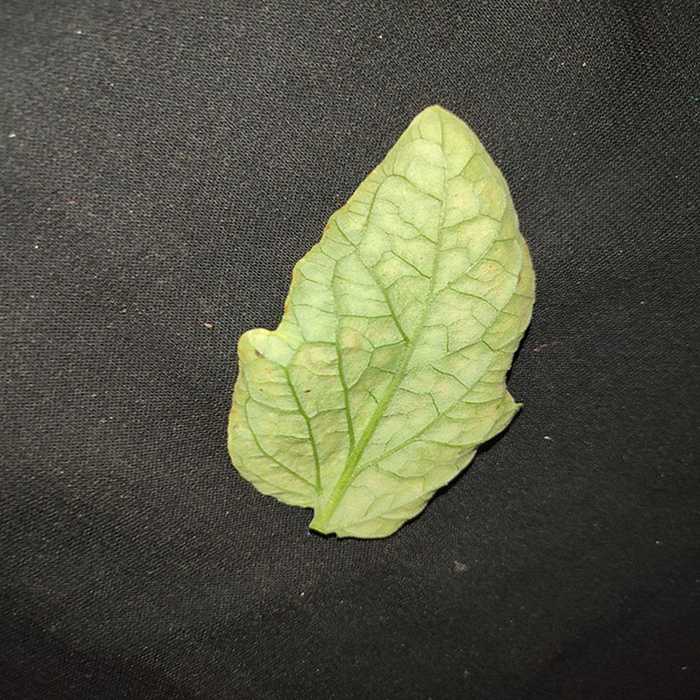
Plant: Tomato
Label: Tomato spotted wilt